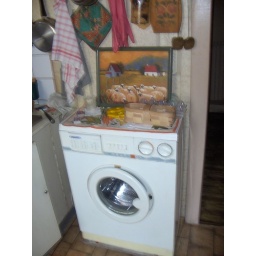
Washing machine in kitchen